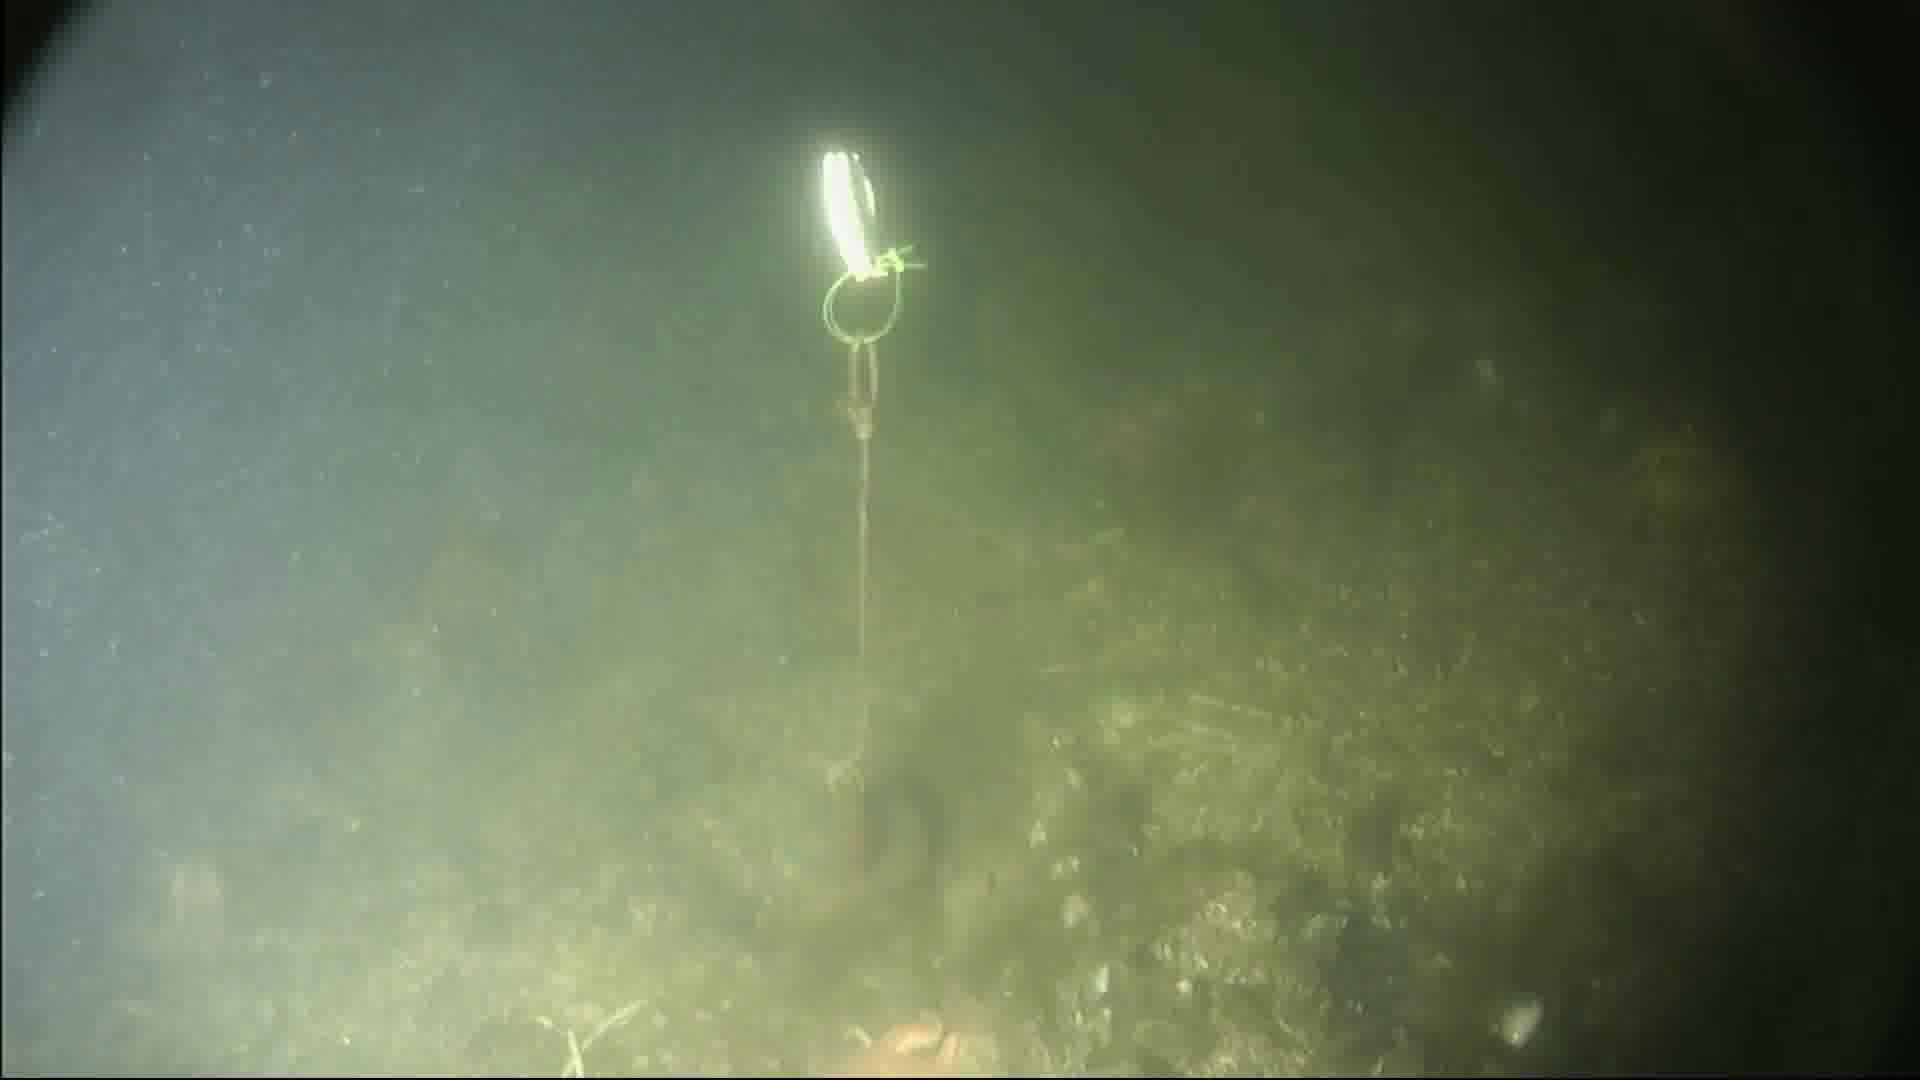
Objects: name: starfish
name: crab